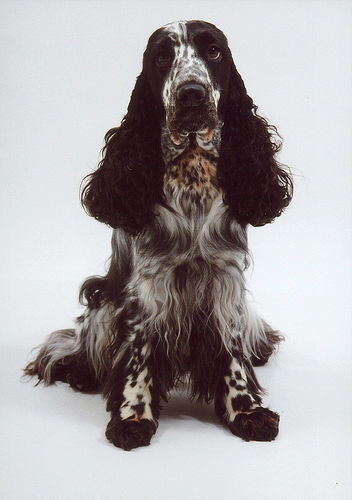
Animal: dog
Breed: english_cocker_spaniel